Ripon

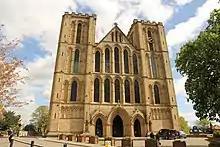
Ripon Cathedral

After the Norman conquest, much of the north rebelled in 1069, even trying to bring back Danish rule; the suppression that followed was the Harrying of the North, which resulted in the death of approximately one-third of the population of the North of England. Ripon is thought to have shrunk to a small community around the church following the suppression. The lands of the church were transferred to St Peter's Church at York as the Liberty of Ripon and it was during this time that a grand Collegiate Church was built on top of the ruins of Wilfrid's building. Eventually developed in the Gothic style, the project owed much to the work of Roger de Pont L'Evêque and Walter de Gray, two Archbishops of York during the Plantagenet era. During the 12th century Ripon built up a booming wool trade, attracting Italian trade merchants, especially Florentines, who bought and exported large quantities.